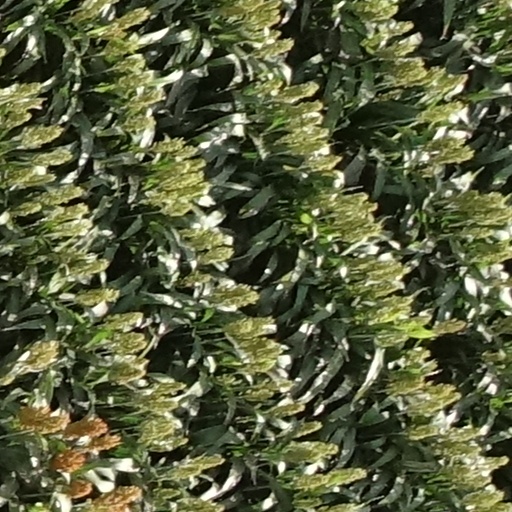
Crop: sorghum